Stephen Hannock

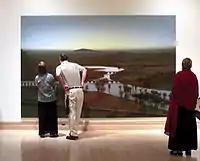
"The Oxbow: After Church, after Cole, Flooded (Flooded River for the Matriarchs E. & A. Mongan), Green Light", 2000. Metropolitan Museum of Art.

Stephen W. Hannock (born March 31, 1951) is an American painter known for his atmospheric landscapes––compositions of flooded rivers, nocturnes and large vistas––which often incorporate text inscriptions that relate to family, friends or events of daily life. The artist is known for creating a unique luminosity using a signature technique that involves building up layers of paint on the canvas, sandpaper-polishing it, applying new layers of paint and polishing again. Some of his work is thought to be inspired by the Hudson River School.